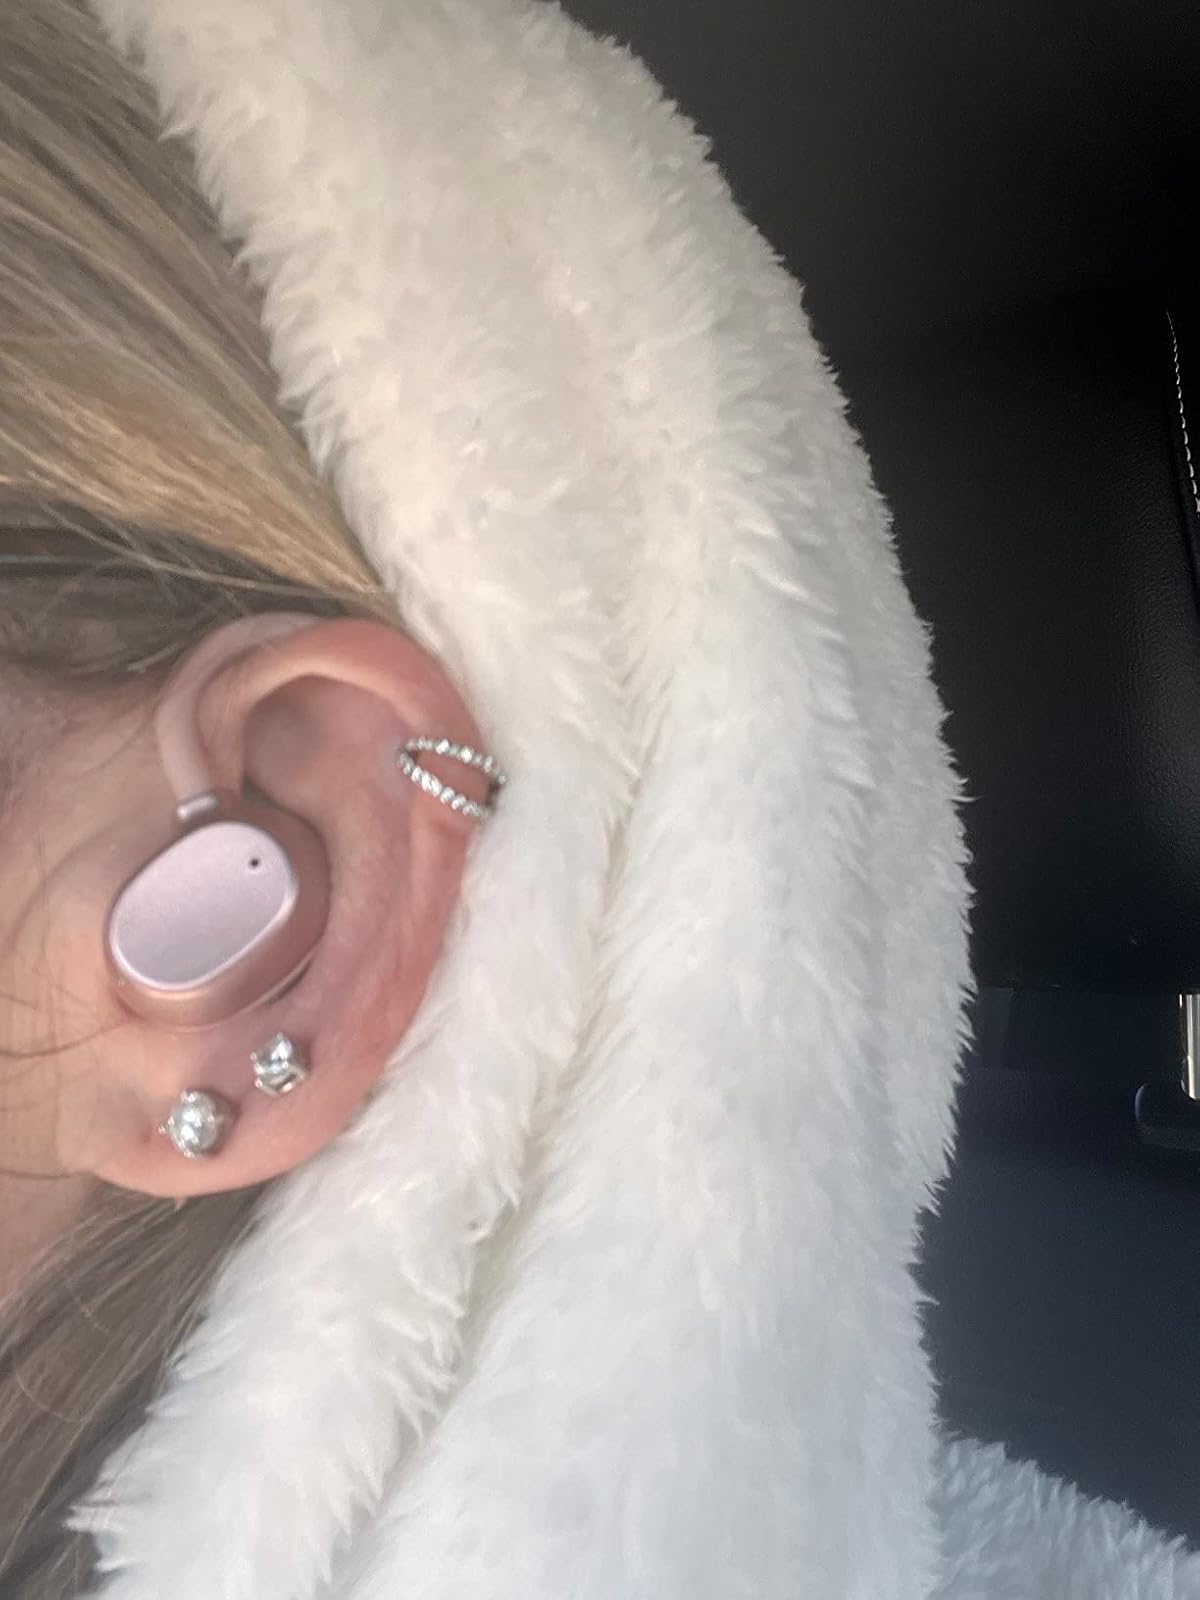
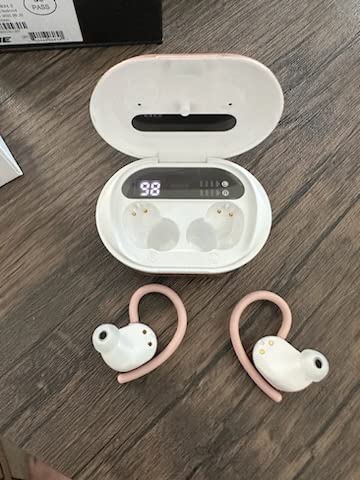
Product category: earbuds
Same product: yes